Chancellor of the Order of Australia

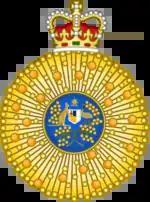
Badge of a Knight and a Dame of the Order of Australia

This is a list of chancellors of the Order of Australia. The position is held by the person who occupies the office of Governor-General of Australia.